Jean-Luc Bennahmias

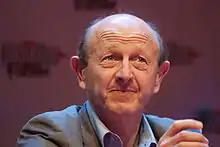
Jean-Luc Bennahmias in 2012

Jean-Luc Bennahmias (born 2 December 1954) is a French politician.